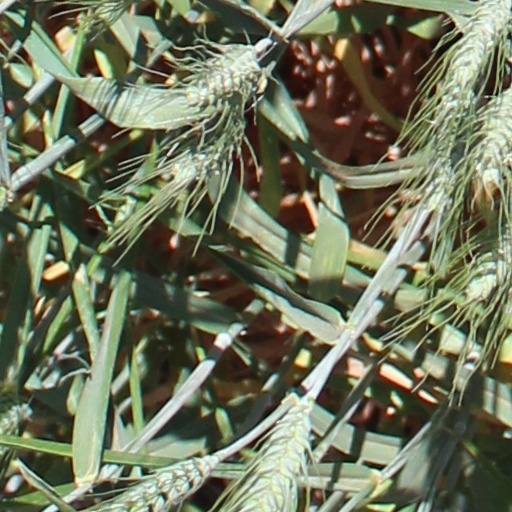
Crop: wheat